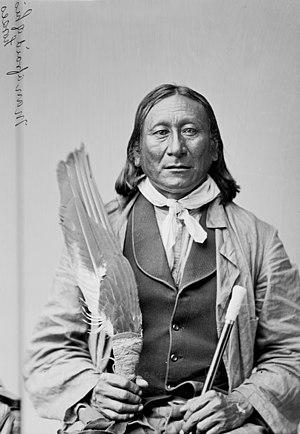
Young Man Afraid Of His Horses est un chef amérindien de la tribu des Sioux Oglalas né en 1836 et mort le 13 juillet 1893. Il joua un rôle important dans la lutte que mena son peuple pour conserver un mode de vie traditionnel et combattit les Américains aux côtés de Red Cloud et Crazy Horse lors de la guerre de Red Cloud. Après la guerre et contrairement à Red Cloud, Young Man Afraid Of His Horses prôna la paix avec les Américains et chercha à accompagner son peuple dans la période qui suivit leur installation dans les réserves.